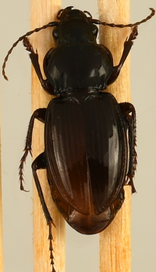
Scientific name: Cyclotrachelus torvus
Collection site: Sterling Site (STER), plot STER_006